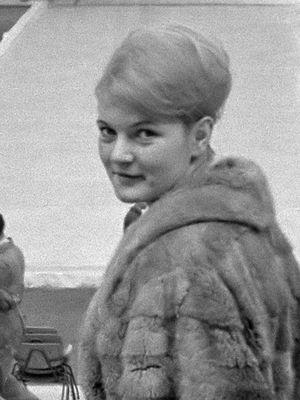
Hanna "Hannerl" Walter, née le 24 novembre 1939, est une patineuse artistique autrichienne. Elle est championne d'Europe en 1959 et médaillée d'argent aux championnats du monde. Elle a représenté l'Autriche aux jeux Olympiques d'Hiver de 1956, où elle s'est classée 7e.